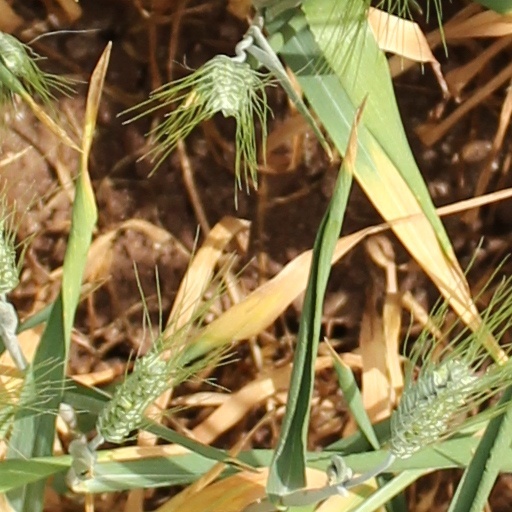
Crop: wheat